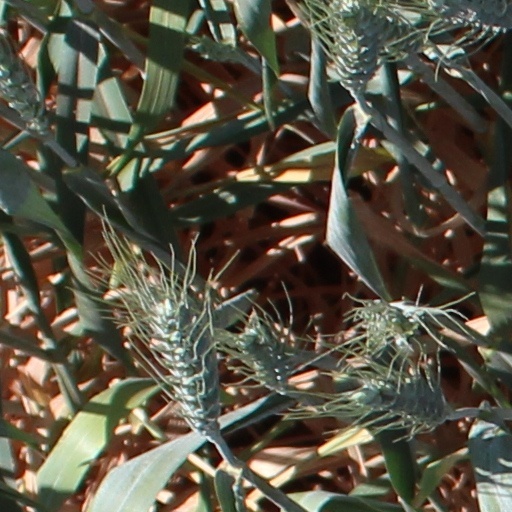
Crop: wheat